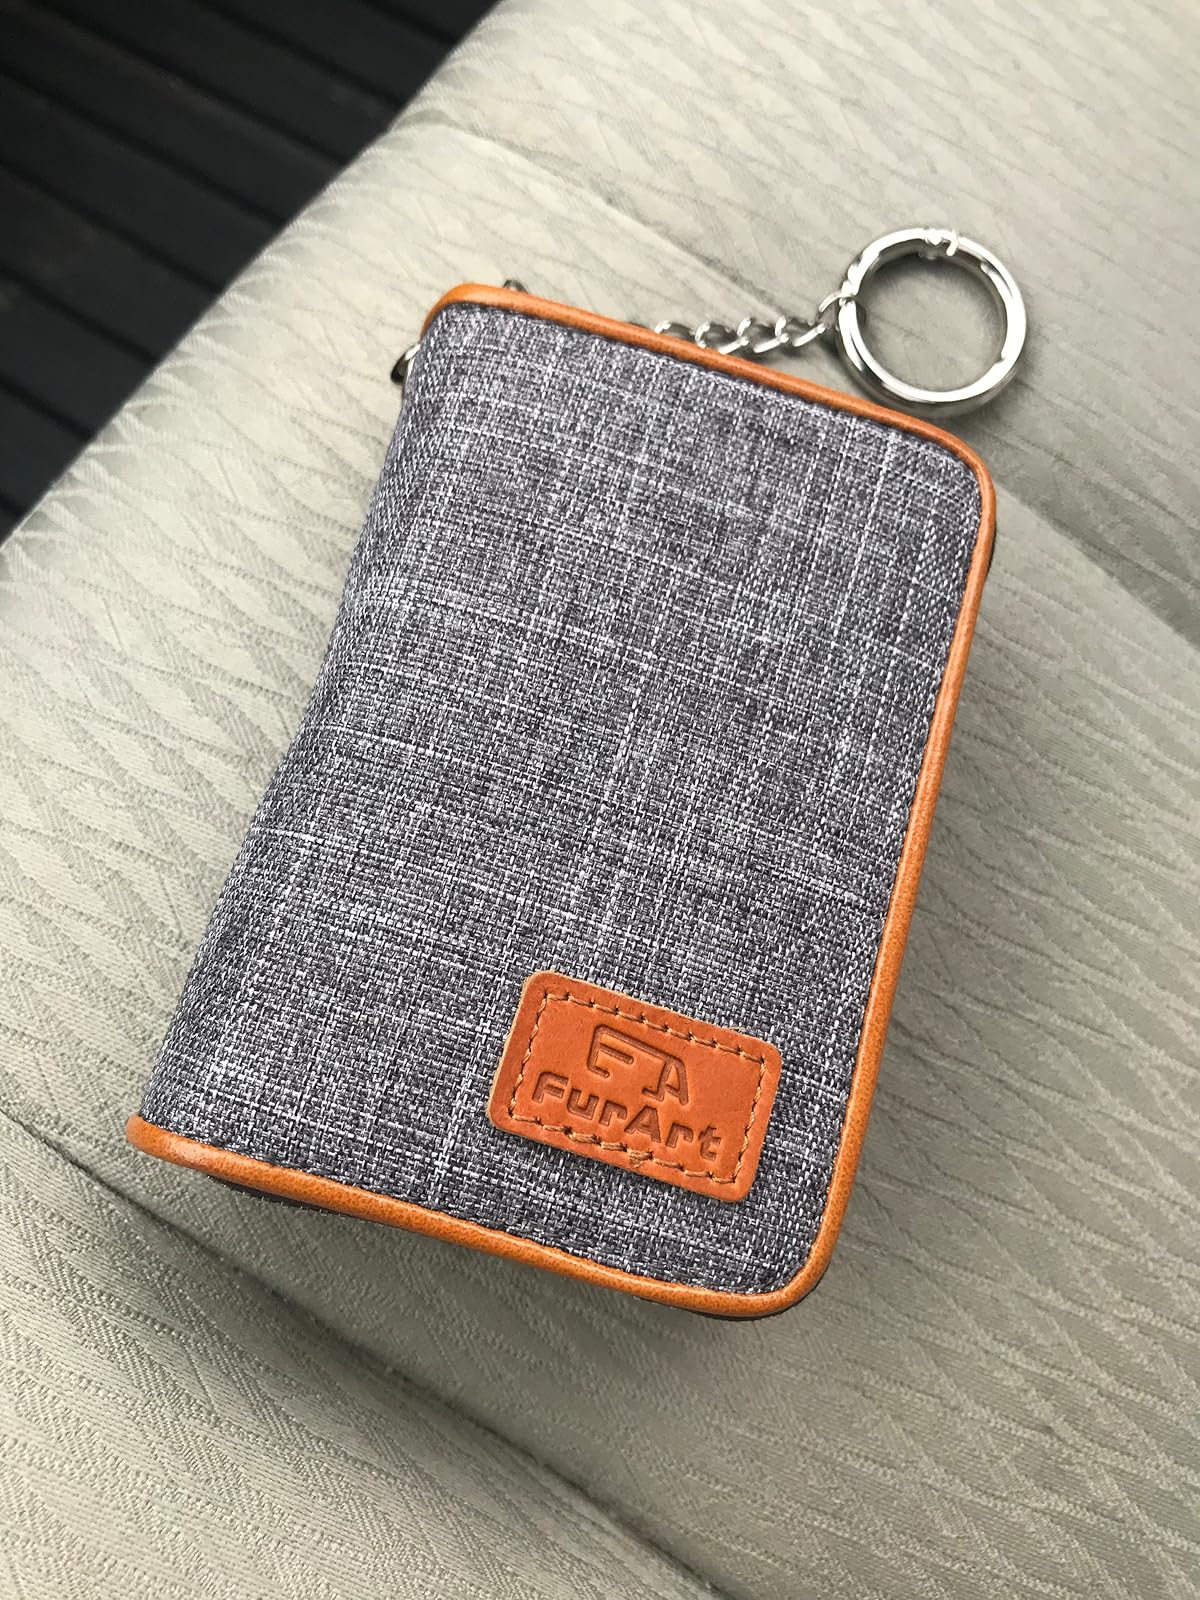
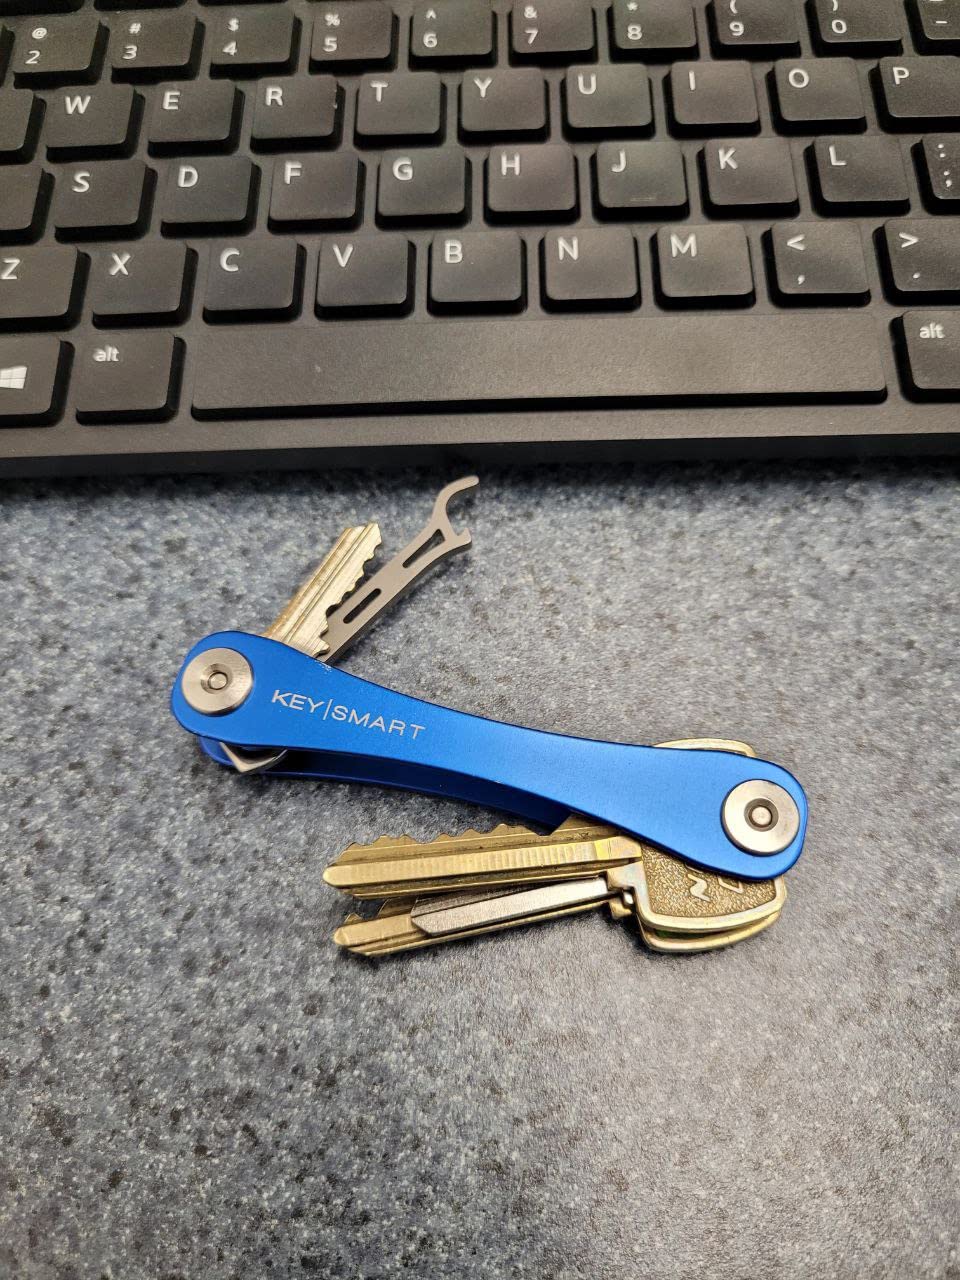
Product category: accessories_keychain
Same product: no